Albert Deutsch

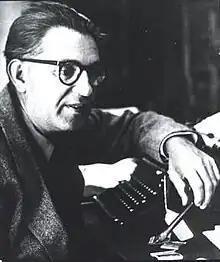

Albert Deutsch (1905–1961) was an American journalist and social historian. He received a George Polk Award for "Science Reporting" in 1948.